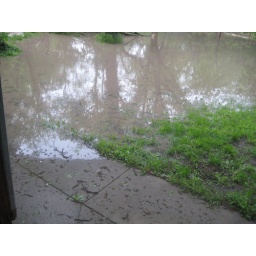
water coming near the house